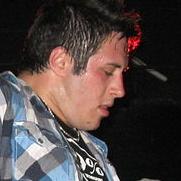
Age: 25